Guillaume de Jerphanion

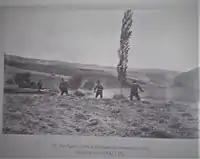
Turkish peasants - Amasya - Around 1907 - Picture taken by Jerphanion

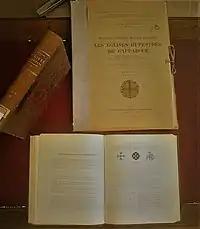
Jerphanion's books

"Une nouvelle province de l'art byzantin, les églises rupestres de Cappadoce" is a work on the churches of Cappadocia that was written following 3 trips to Cappadocia, the first in August 1907, the second and the most important in 1911 (from August 1911 to January 1912) and finally the third in August-September 1912.